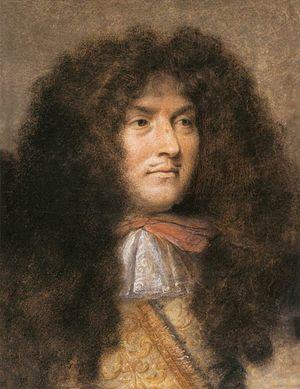
Charles Le Brun, né le 24 février 1619 à Paris, où il est mort le 12 février 1690, est un artiste peintre et décorateur français, premier peintre du roi Louis XIV, directeur de l'Académie royale de peinture et de sculpture, et de la Manufacture royale des Gobelins. Il s'est surtout illustré dans la décoration du château de Versailles et notamment de la galerie des Glaces.
Jean-Baptiste Poquelin, dit Molière, est un comédien et dramaturge français, baptisé le 15 janvier 1622 à Paris, où il est mort le 17 février 1673.